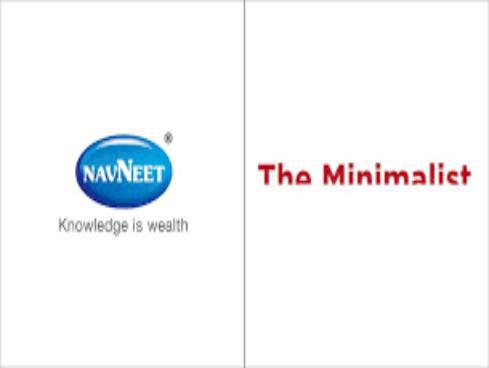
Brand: navneet
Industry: Necessities